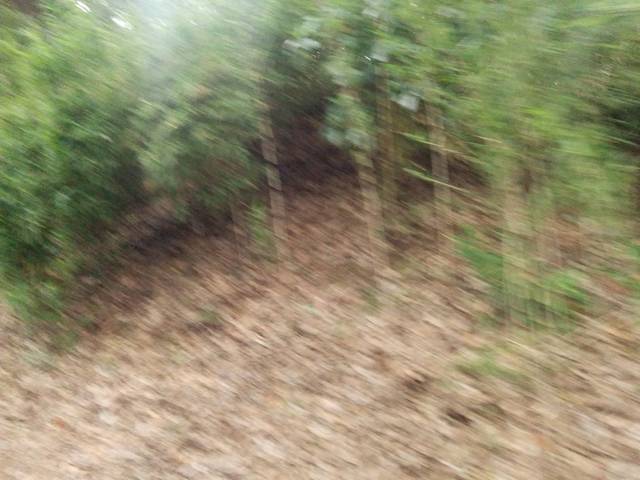
Region: Japan
Coordinates: 35.66, 139.766